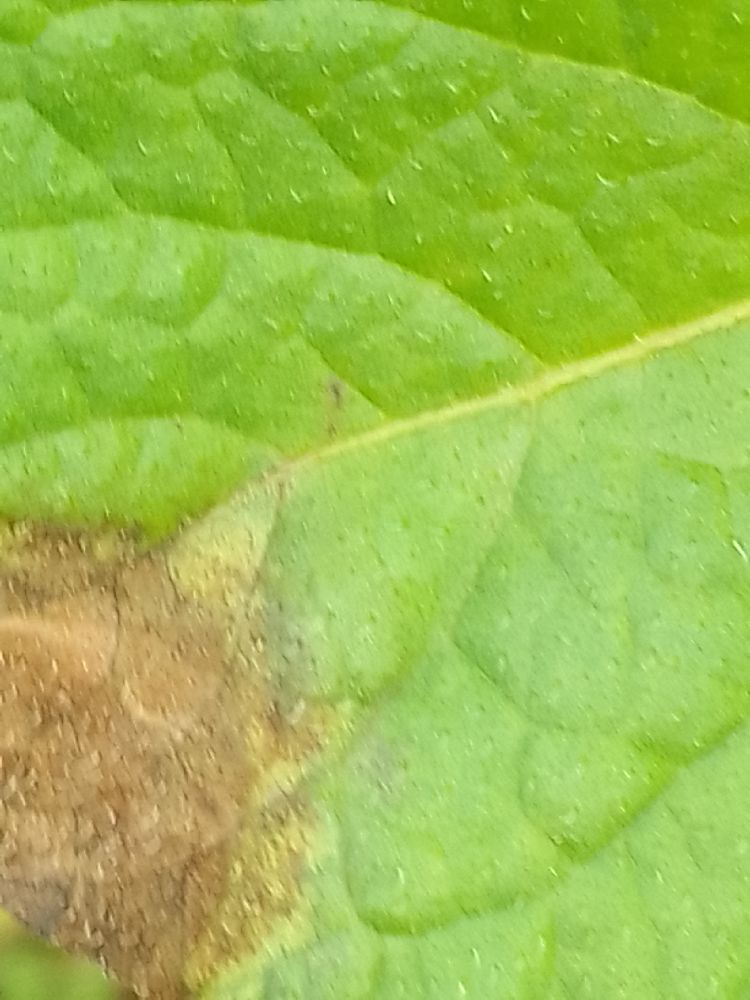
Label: Late blight